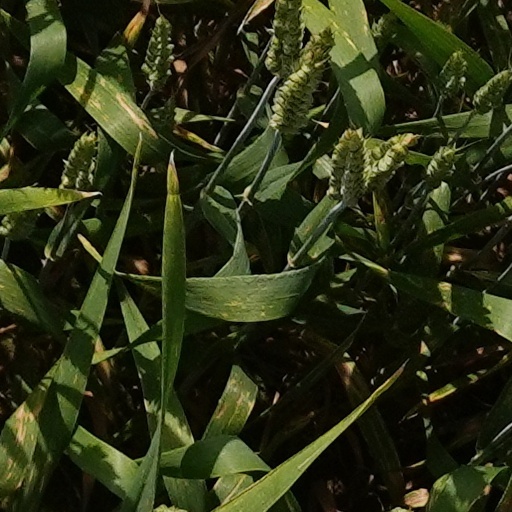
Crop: wheat